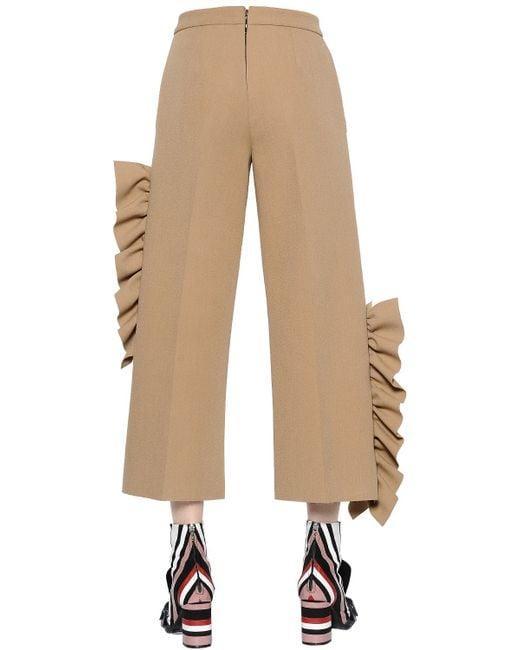
damen, hellbraune, locker geschnittene Modehose mit Reißverschluss hinten und geschwollenen seitlichen Verzierungen